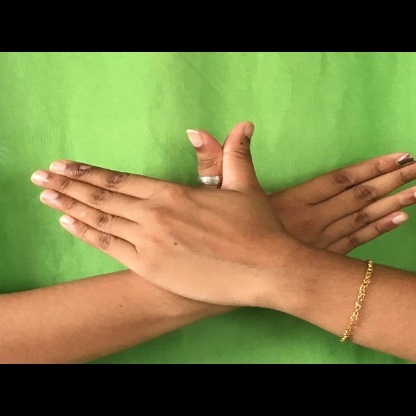
Mudra: Garuda